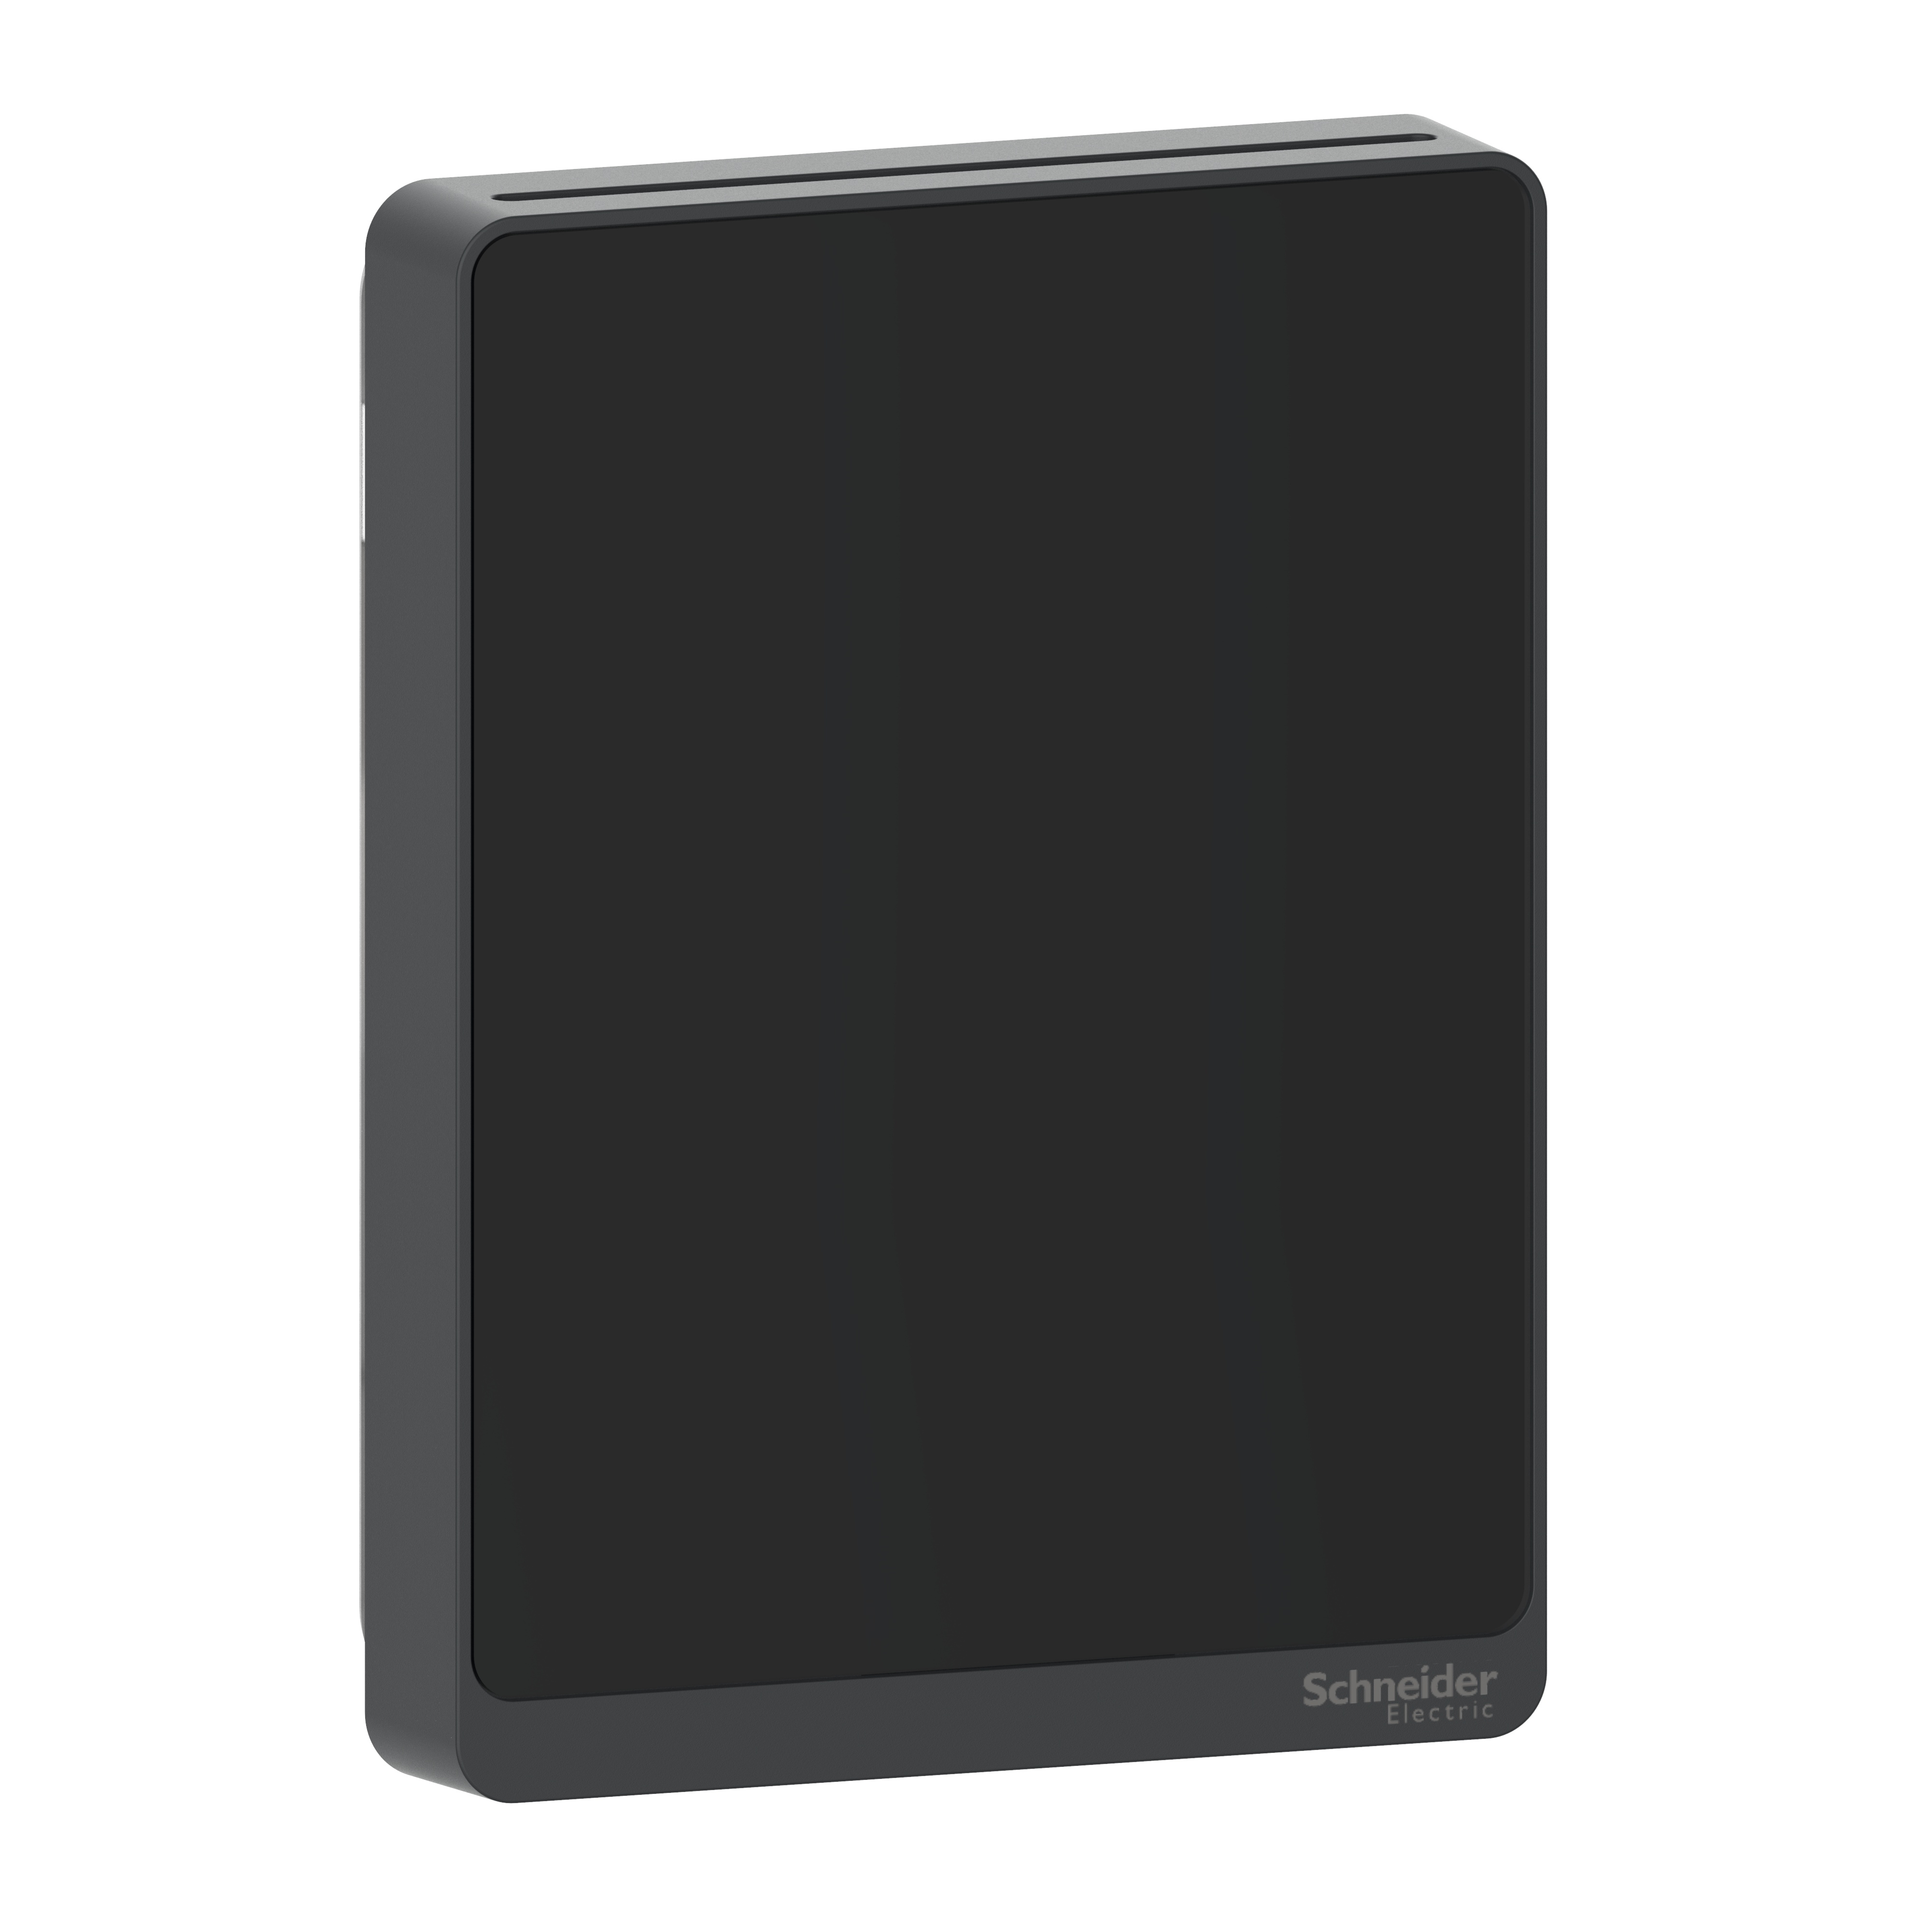
Air Quality Sensor-SLA SLABXCV2
Room Air Quality, Temperature, Humidity, CO2, VOC, SLA, Sensor, Analog, Blank, optimum black
Brand: Schneider Electric
Category: Hardware > Tools > Measuring Tools & Sensors > Air Quality Meters